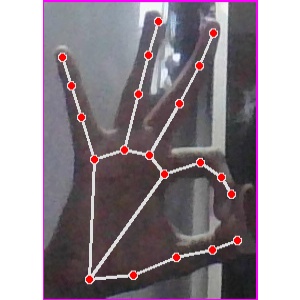
अक्षर: ण